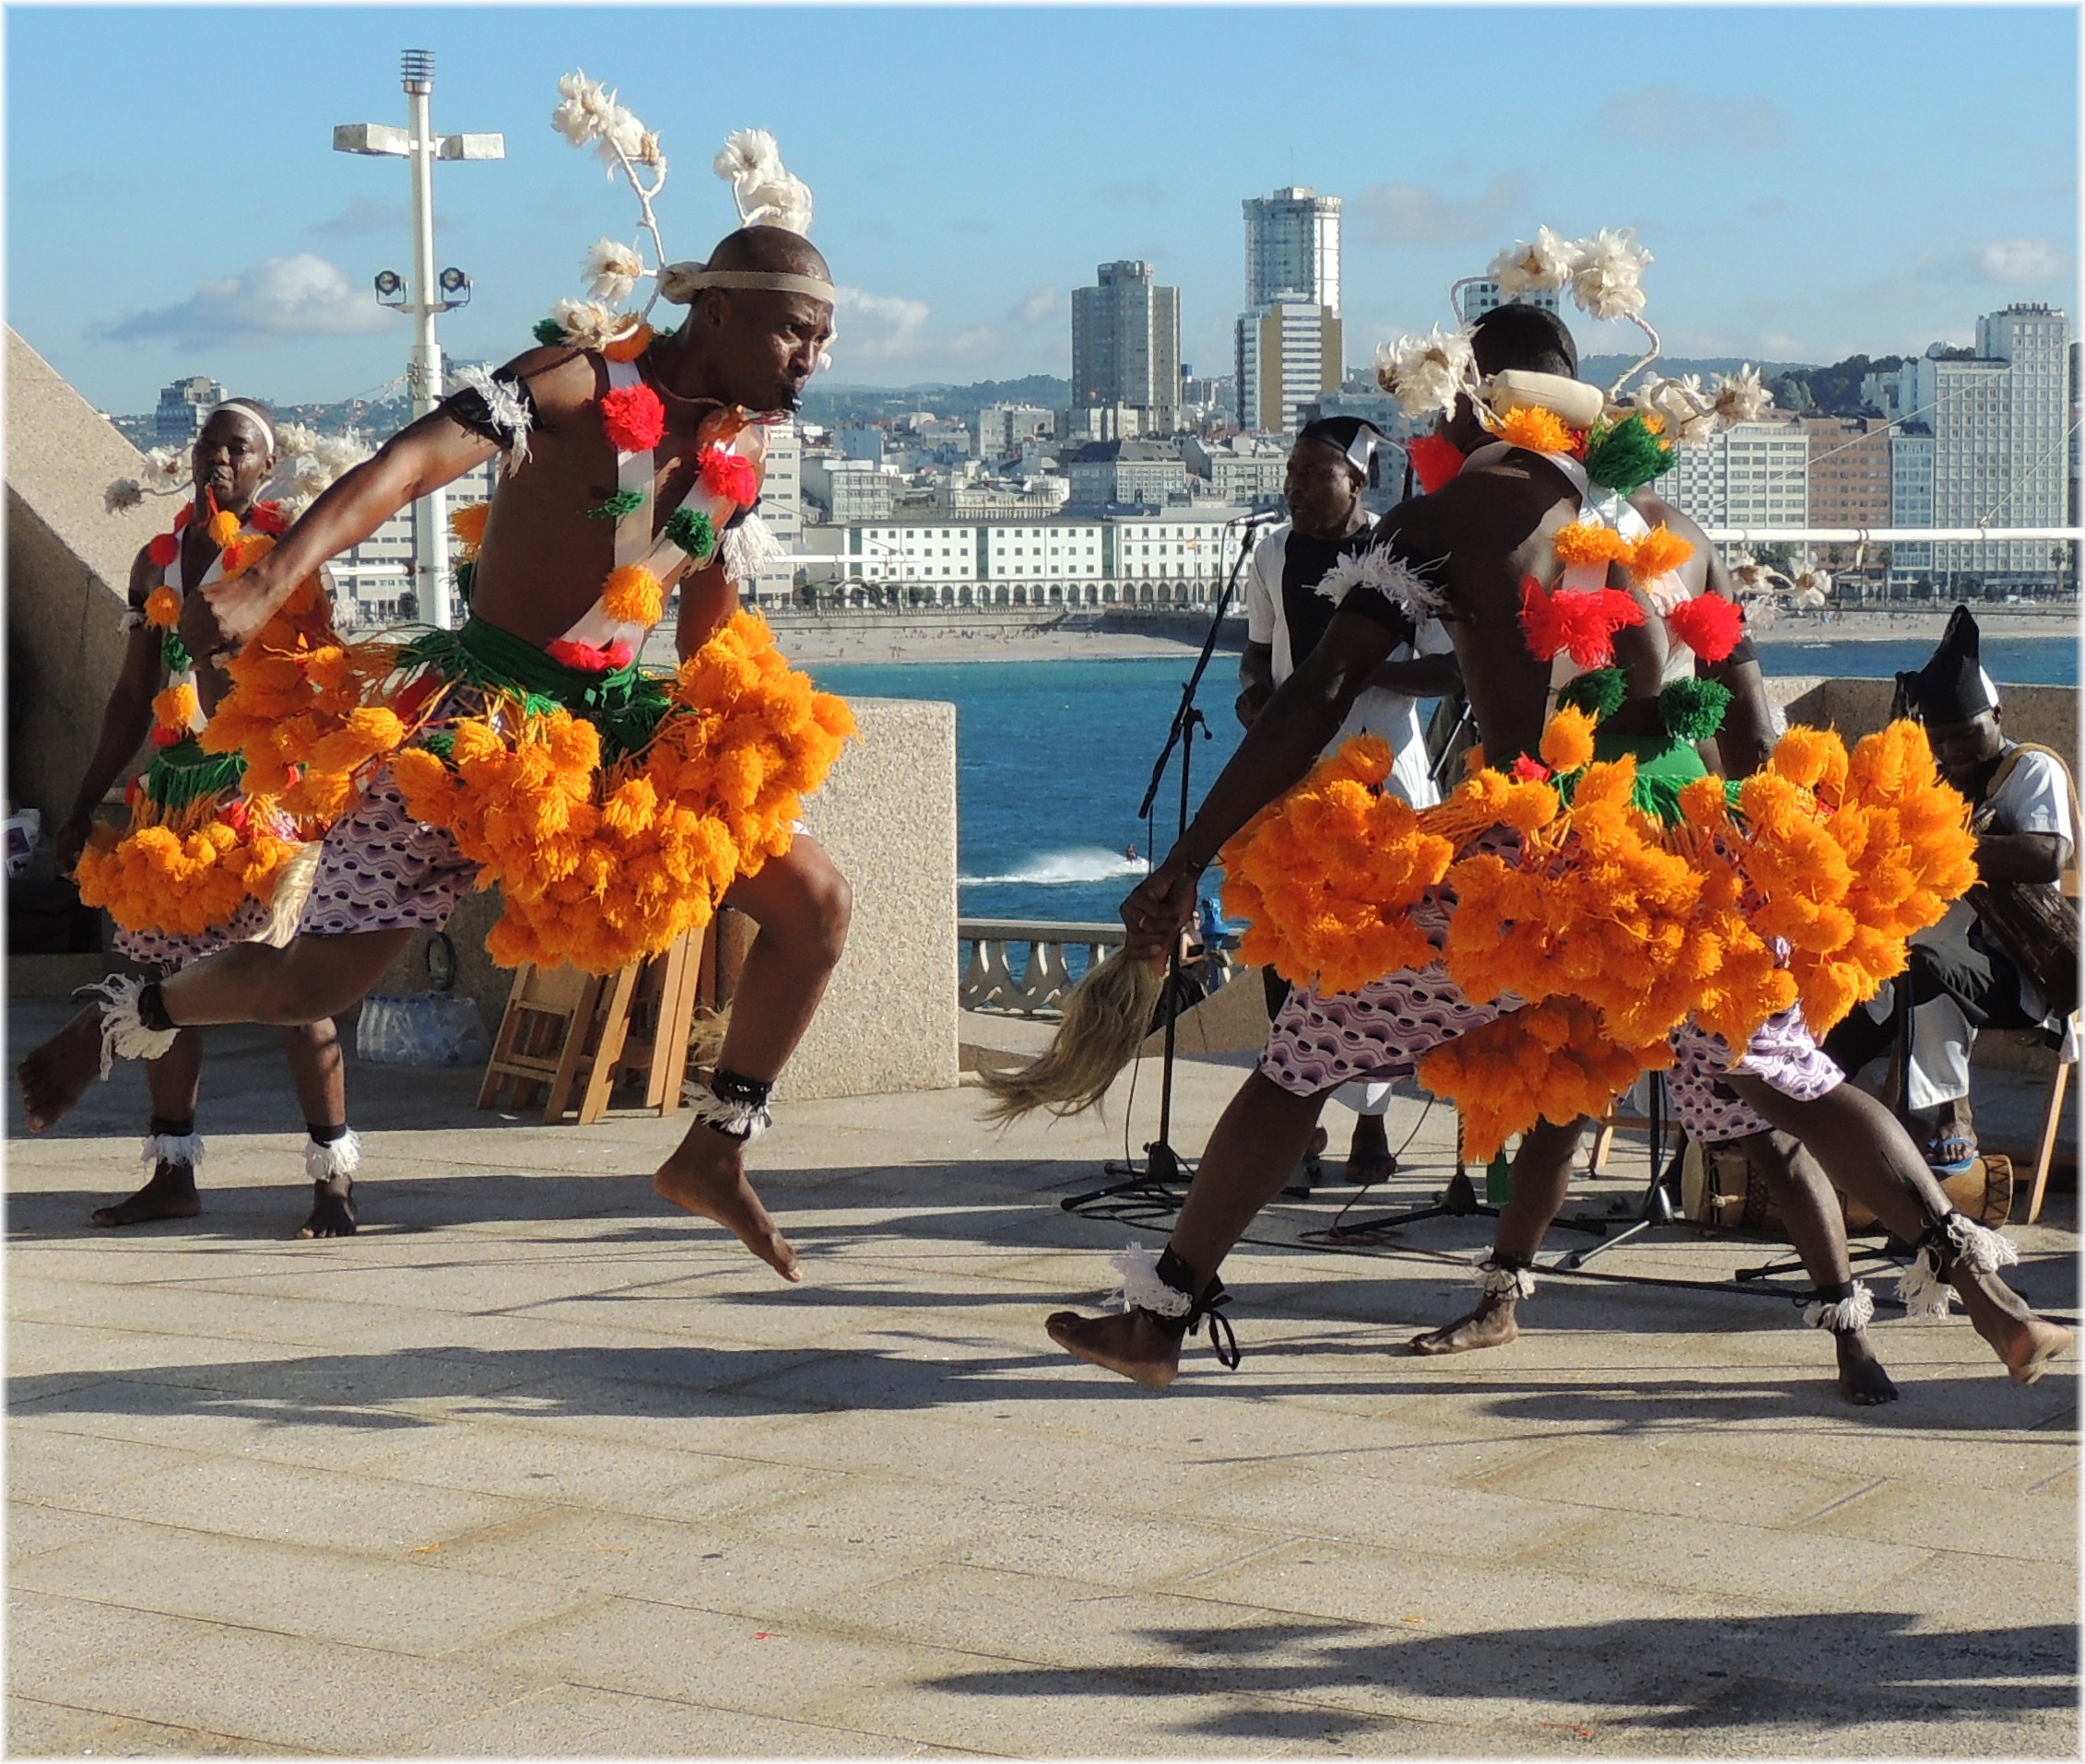
dance, carnival, festival, cool image, event